Camperdown Cemetery

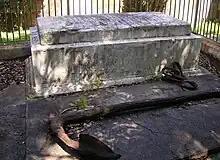
The Dunbar Tomb and anchor

There are a great variety of monuments within the cemetery, but the vast majority of them are carved from Sydney sandstone and are the product of a single monumental mason, John Roote Andrews, who had his premises nearby on Prospect Street.